Monmouthshire (historic)

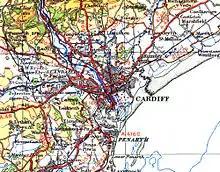
1946 OS map showing Monmouthshire/Glamorgan and border running along the Rhymney River

In 1899 Abergavenny was incorporated as a borough. Two further urban districts were formed: Mynyddislwyn in 1903, and Bedwas and Machen in 1912. The County of Monmouth Review Order 1935 revised the number and boundaries of the urban and rural districts in the administrative county. A new Cwmbran urban district was formed by the abolition of Llanfrechfa Upper and Llantarnam UDs, Abersychan and Panteg UDs were absorbed by Pontypool urban district, and Magor and St Mellons RD was formed by a merger of two rural districts.